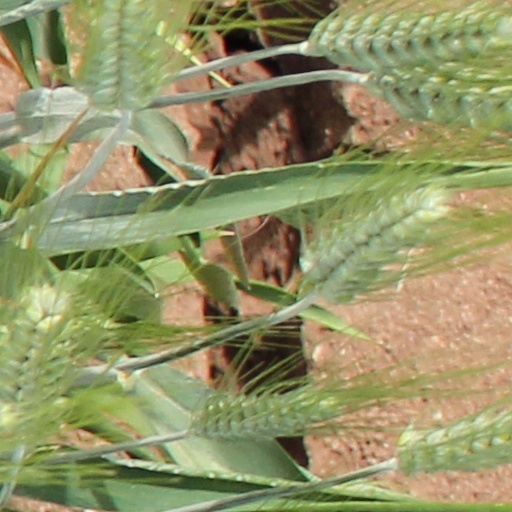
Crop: wheat